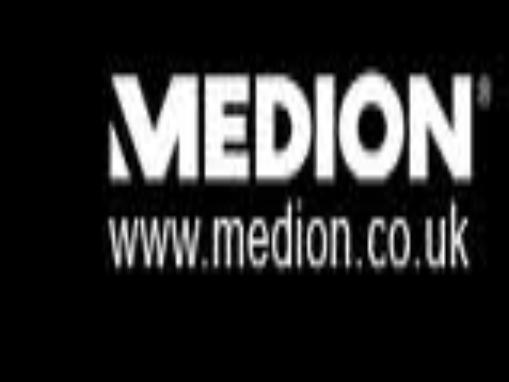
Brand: Medion
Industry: Electronic